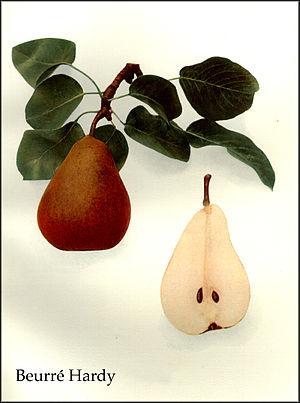
La Beurré Hardy est une variété de poire de table d'origine française, largement répandue.